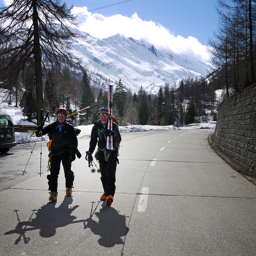
two people holding skiis as they walk down a road
The men are walking together with their skis.
They have parked their vehicles and have begun the trek to the lodge.
Two people walk while carrying skis near a mountain.
Two skiers with their gear walk down a street.